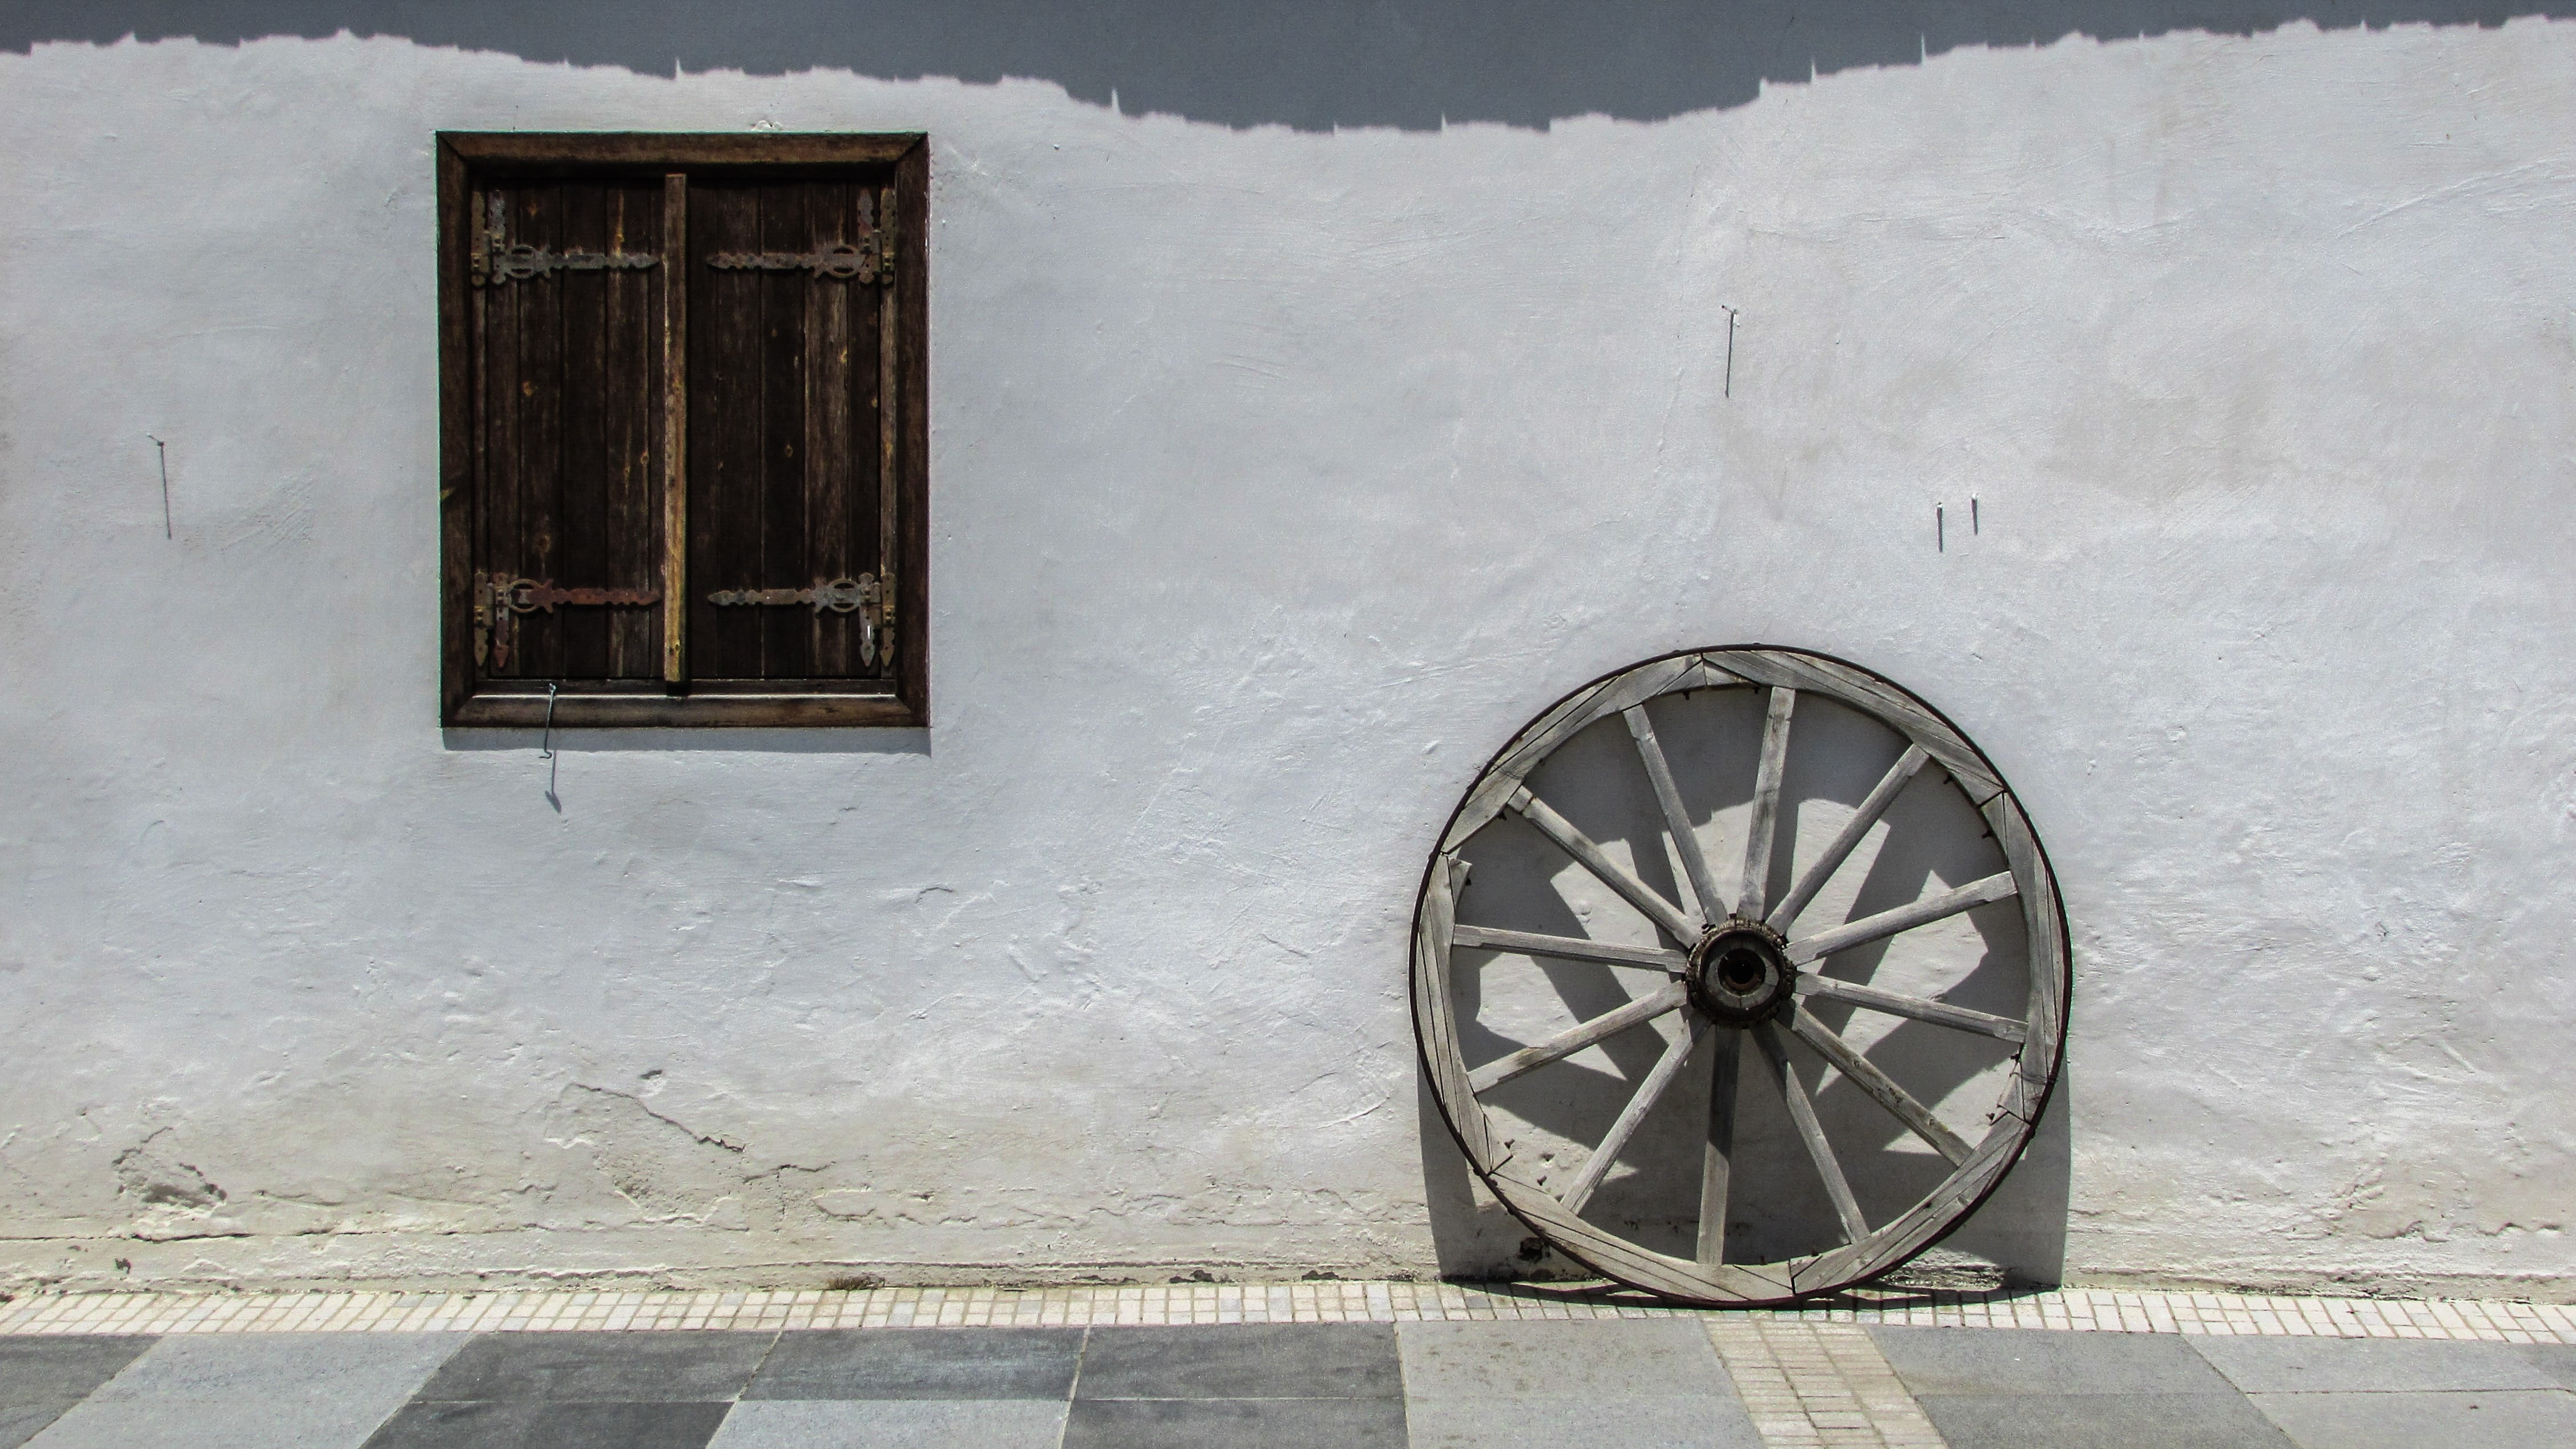
snow, winter, architecture, white, wheel, house, window, old, weather, tradition, traditional, cyprus, kiti